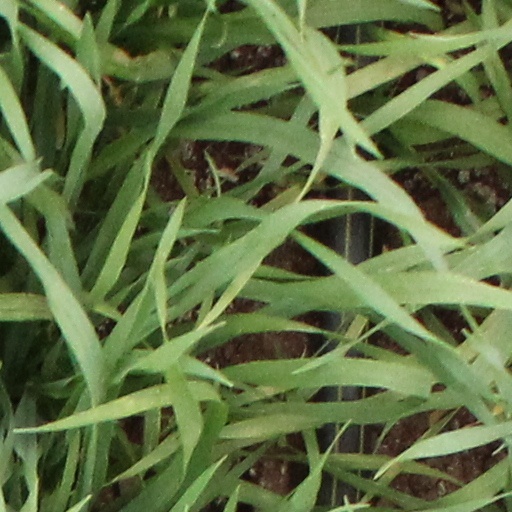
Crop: wheat